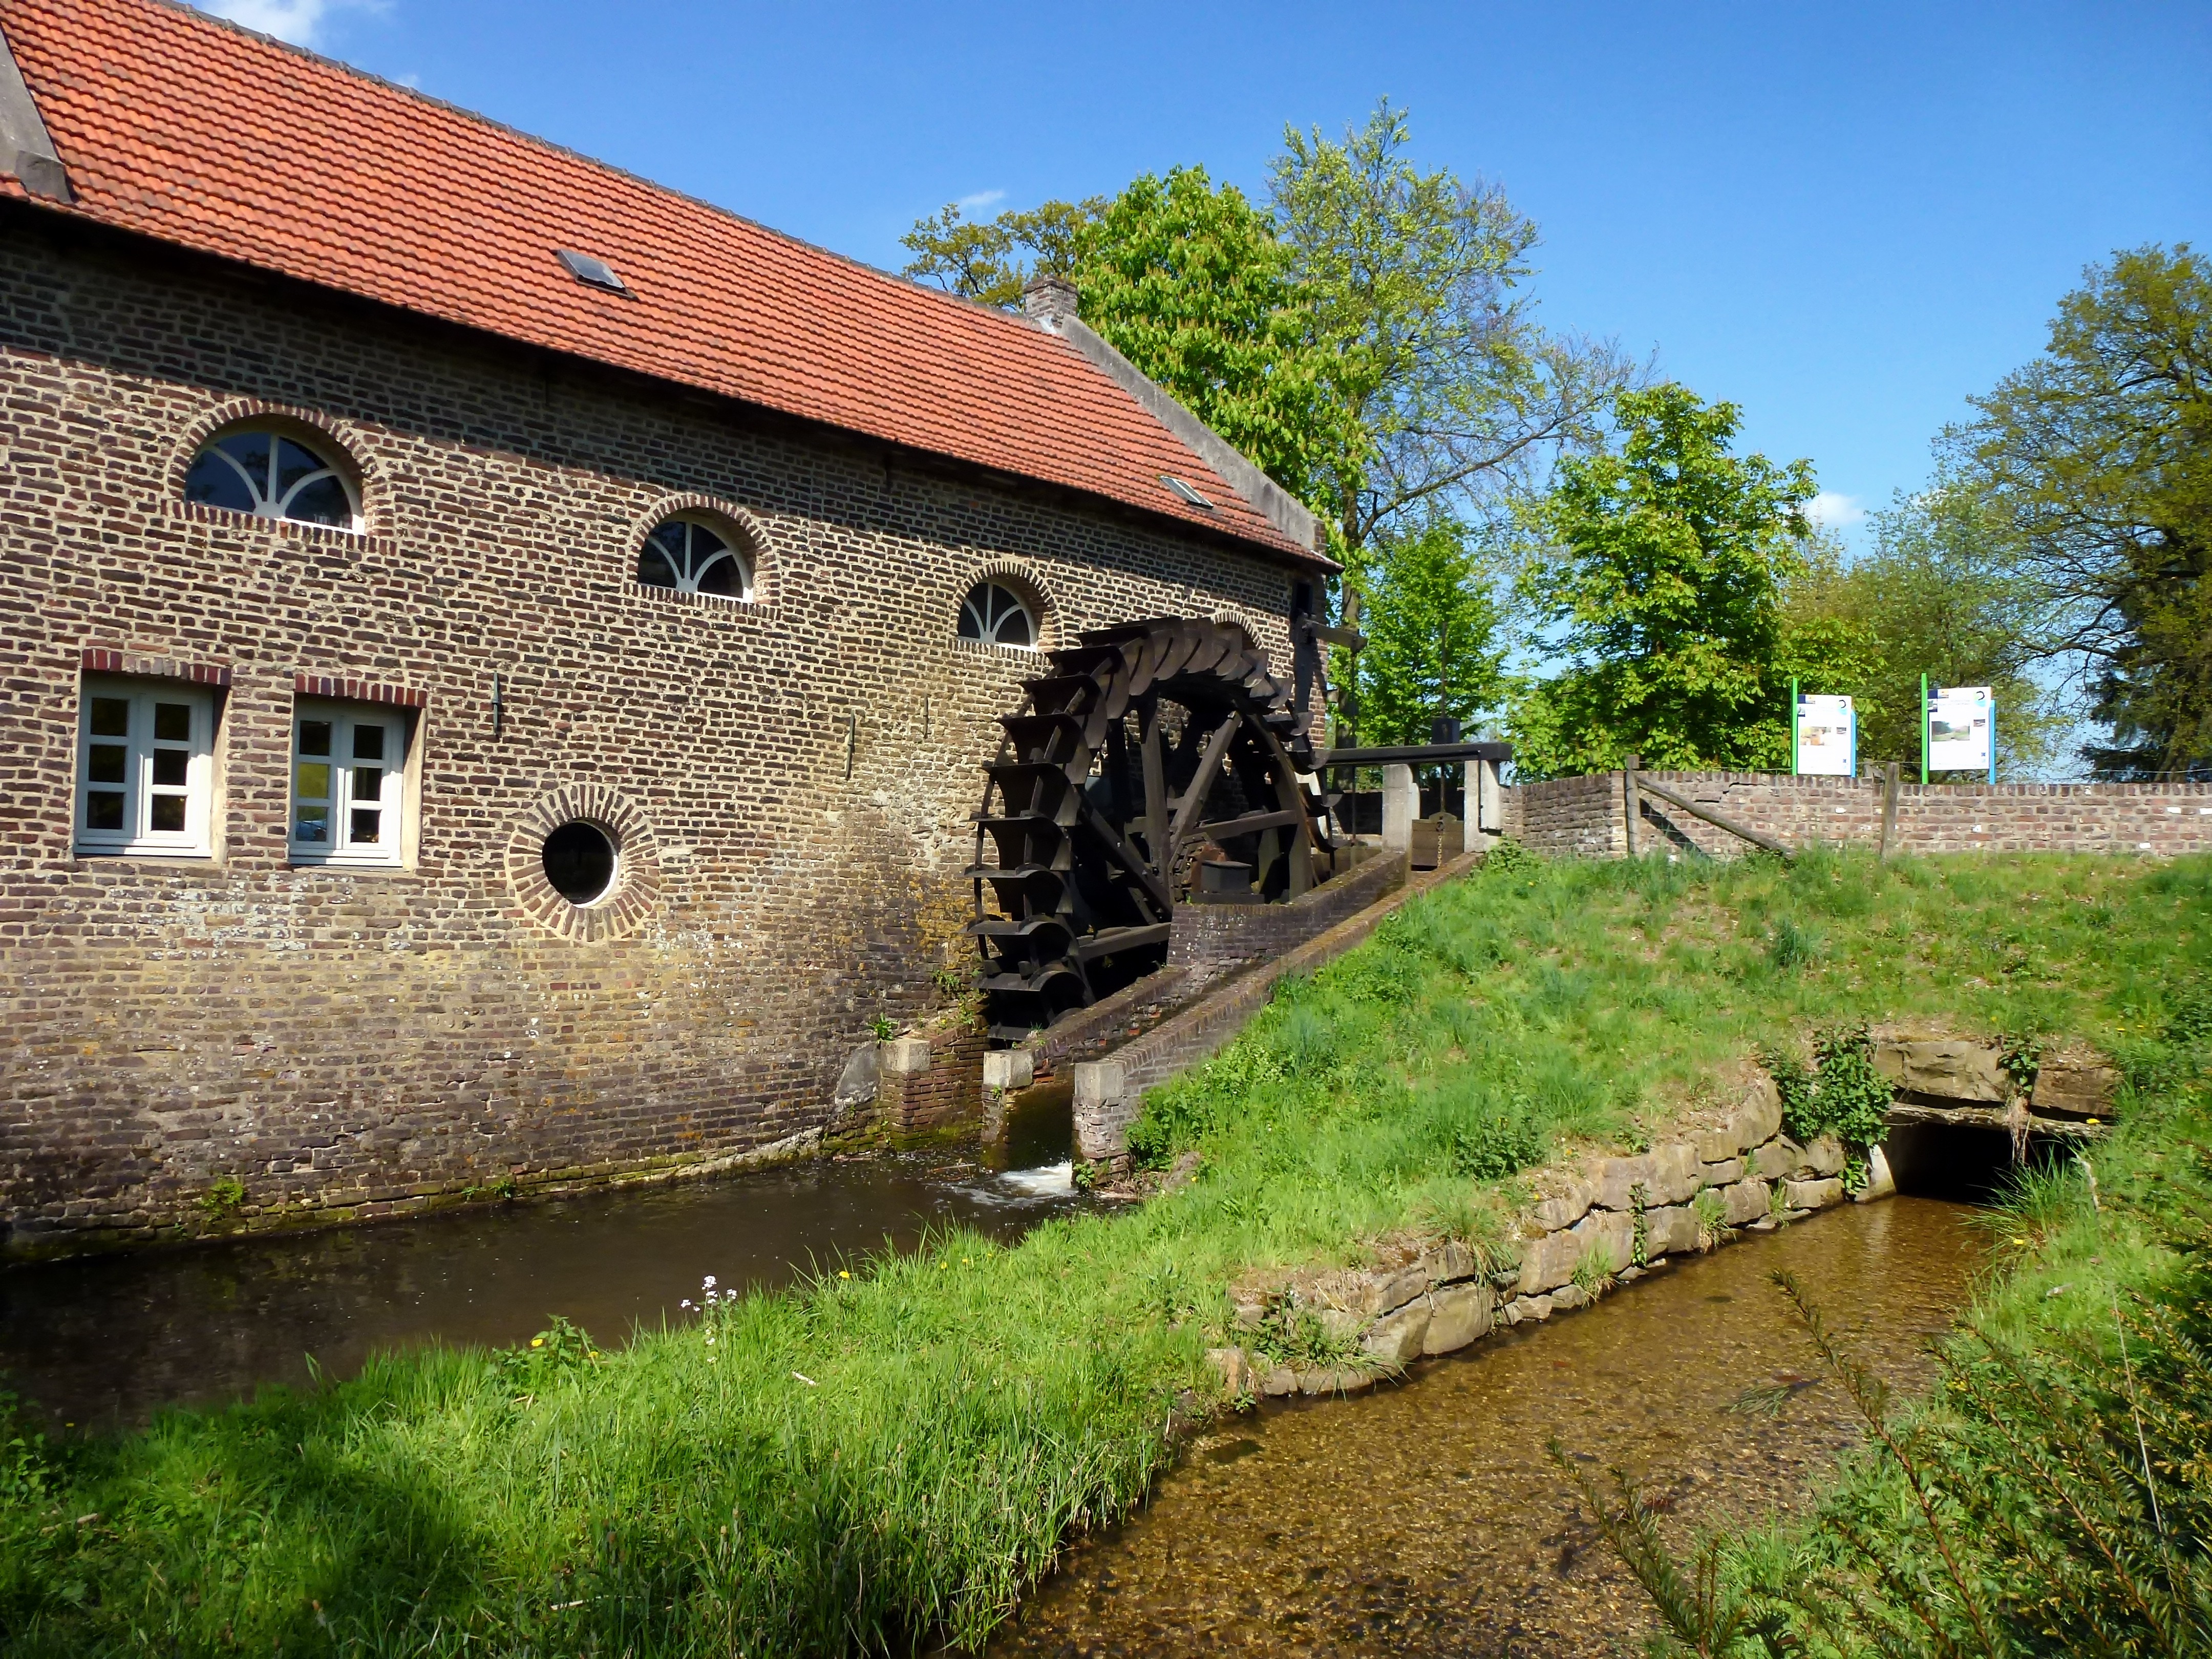
landscape, water, nature, architecture, sky, farm, countryside, building, chateau, wall, country, summer, village, stream, spring, fortification, waterway, outside, netherlands, clouds, mill, estate, moat, rural area